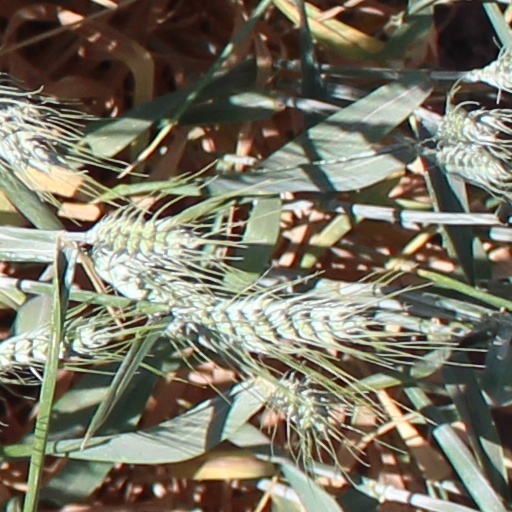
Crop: wheat